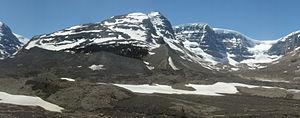
Un tripoint hydrographique est un point de la surface de la Terre où se rejoignent trois bassins versants.
Un tripoint hydrographique est un point de la surface de la Terre où se rejoignent trois bassins versants.
Le Snow Dome est une montagne des Rocheuses canadiennes.